Discovery of graphene

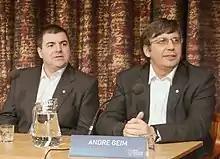
Konstantin Novoselov (left) and Andre Geim (right) at a 2010 Nobel Prize press conference

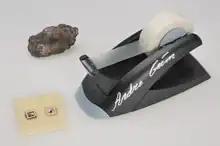
A lump of graphite, a graphene transistor, and a tape dispenser, a tool that was used for the exfolitation of single-layer graphene from graphite in 2004. Donated to the Nobel Museum in Stockholm by Andre Geim and Konstantin Novoselov in 2010.

Single-layer graphene was first unambiguously produced and identified in 2004, by the group of Andre Geim and Konstantin Novoselov, though they credit Hanns-Peter Boehm and his co-workers for the experimental discovery of graphene in 1962; while it had been explored theoretically by P. R. Wallace in 1947. Boehm et al. introduced the term graphene in 1986.